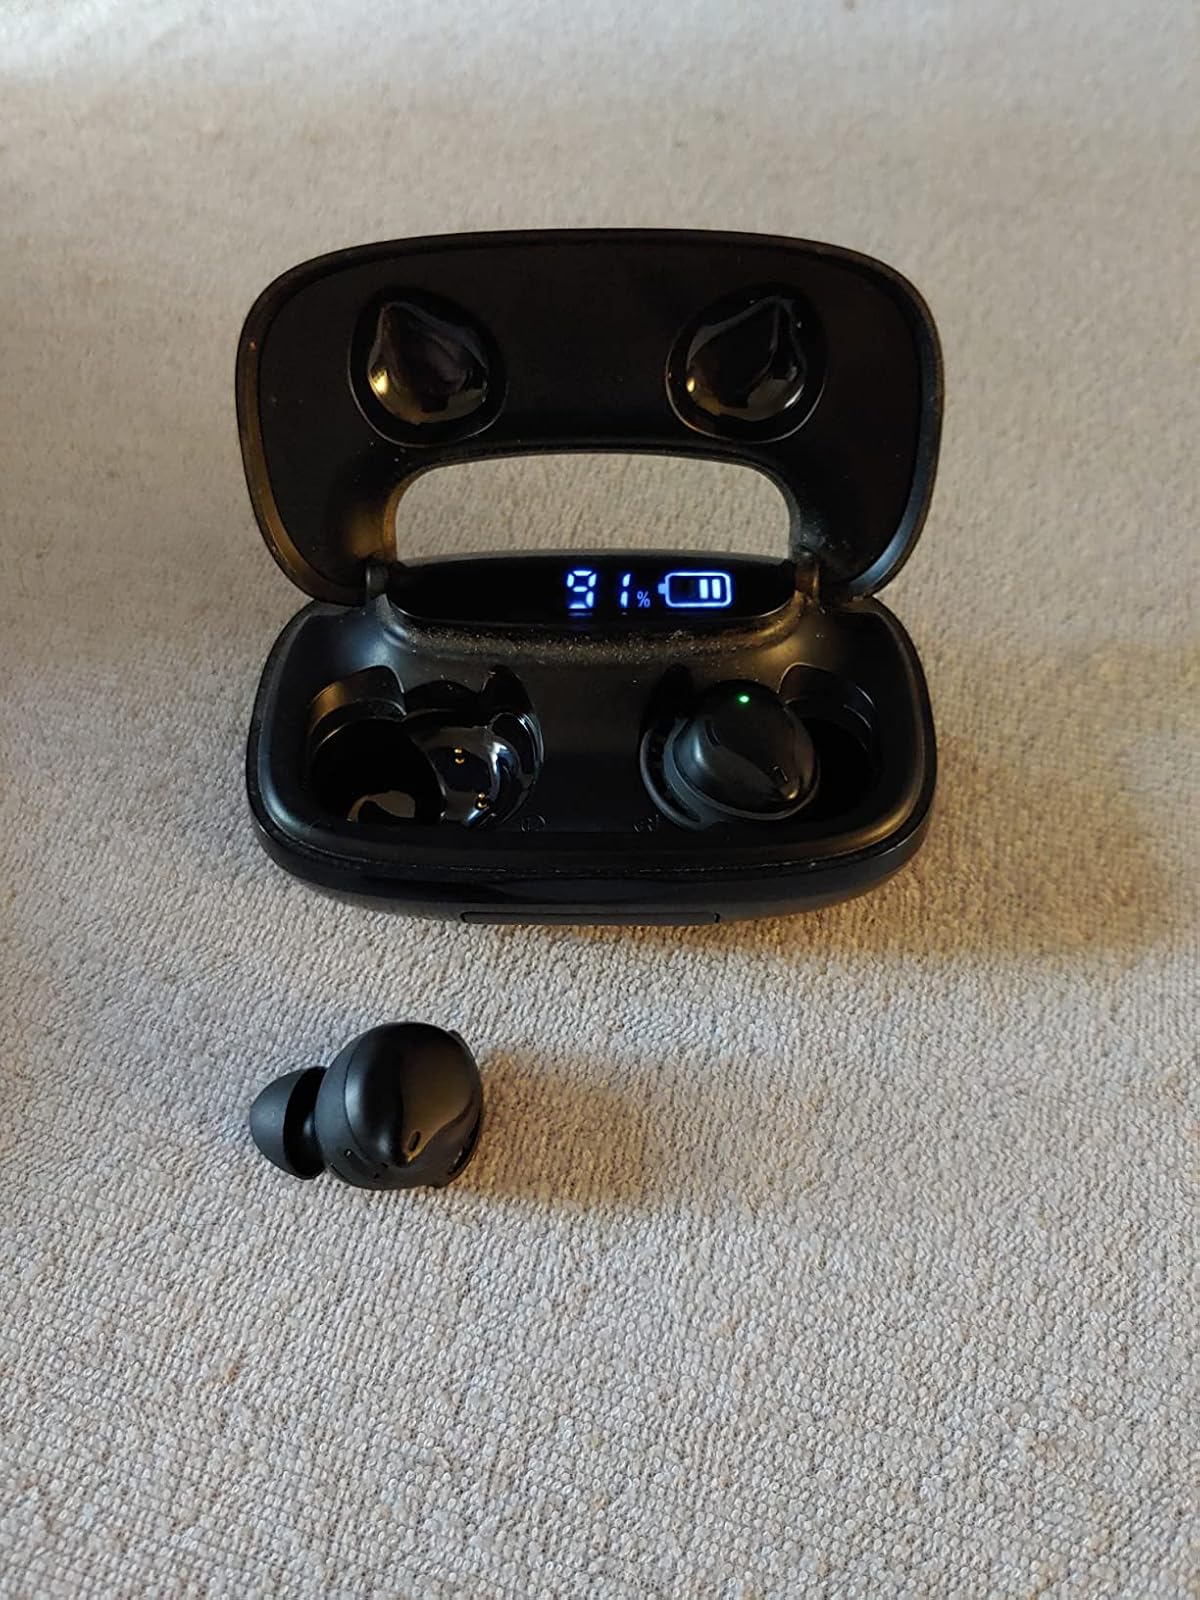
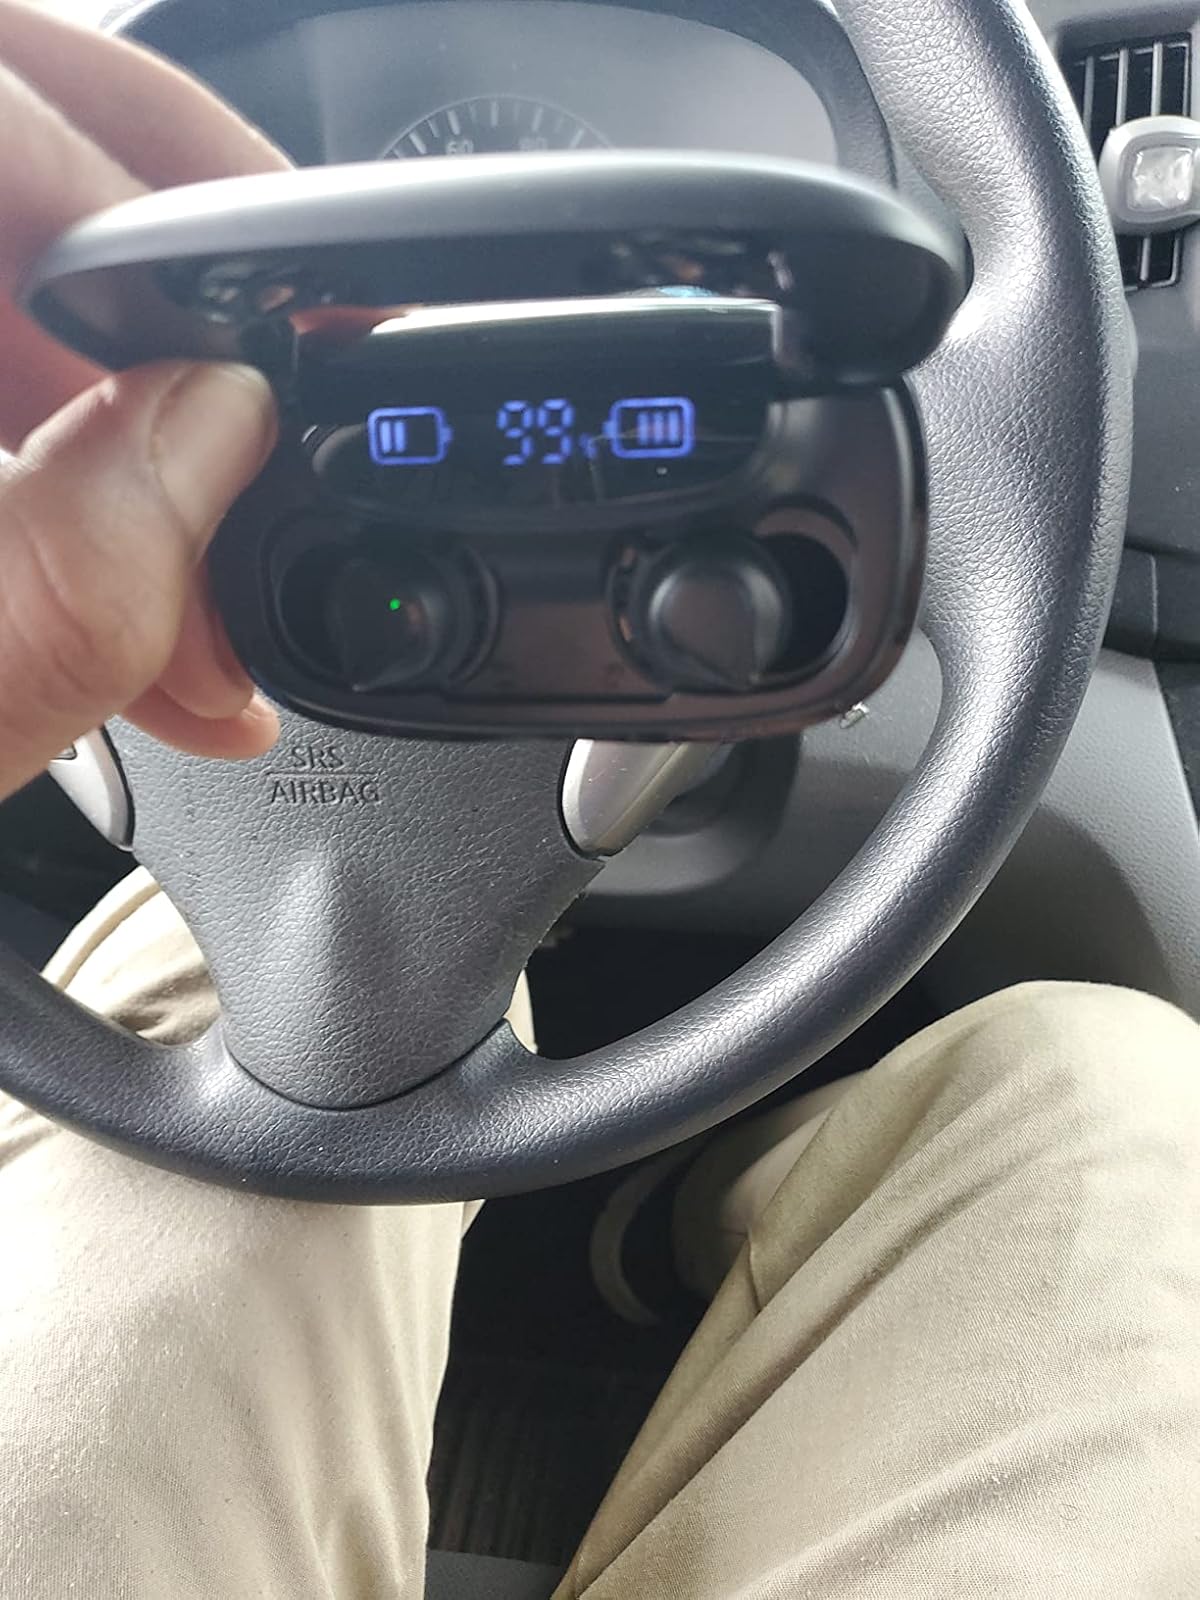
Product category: earbuds
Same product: yes